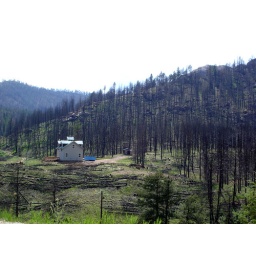
This house luckily survived the 2002 Hayman Fire (the largest forest fire in the history of Colorado).